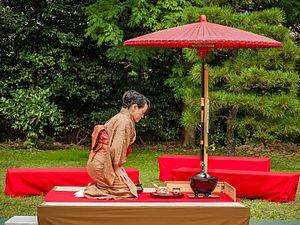
La cérémonie du thé au Japon, ou « service japonais du thé », appelée chanoyu, sadō, ou chadō est un art traditionnel inspiré en partie par le bouddhisme zen dans lequel le thé vert en poudre, ou matcha, est préparé de manière codifiée par un praticien expérimenté et est servi à un petit groupe d'invités dans un cadre calme et qui, vu d'Occident, peut évoquer une cérémonie.